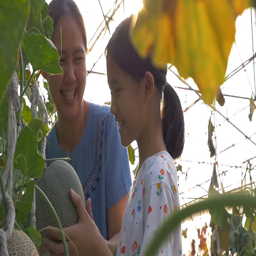
slow motion of girl planting melon with her mother in the melon green house